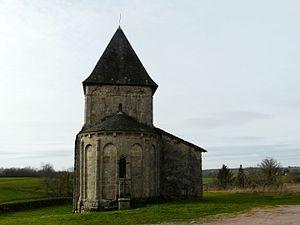
Le chevet de l'église Saint-Paul de Reilhac, Champniers-et-Reilhac, Dordogne, France.
L'église Saint-Paul est une église catholique située à Champniers-et-Reilhac, en France.
Champniers-et-Reilhac, ou Champniers-Reilhac, est une commune française située dans le département de la Dordogne, en région Nouvelle-Aquitaine. Elle jouxte la Haute-Vienne.